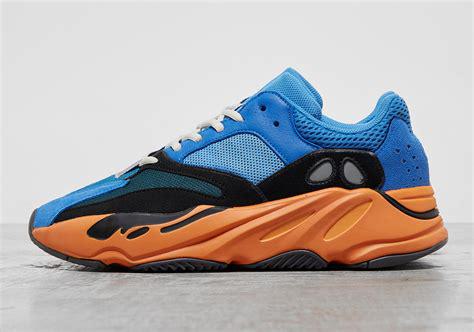
Brand: Adidas
Model: Yeezy